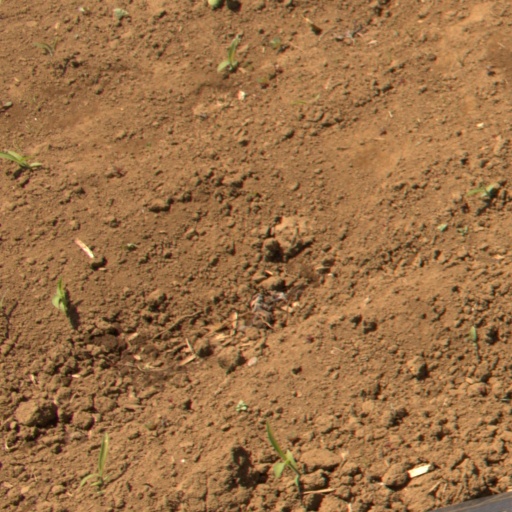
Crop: Jerusalem artichoke